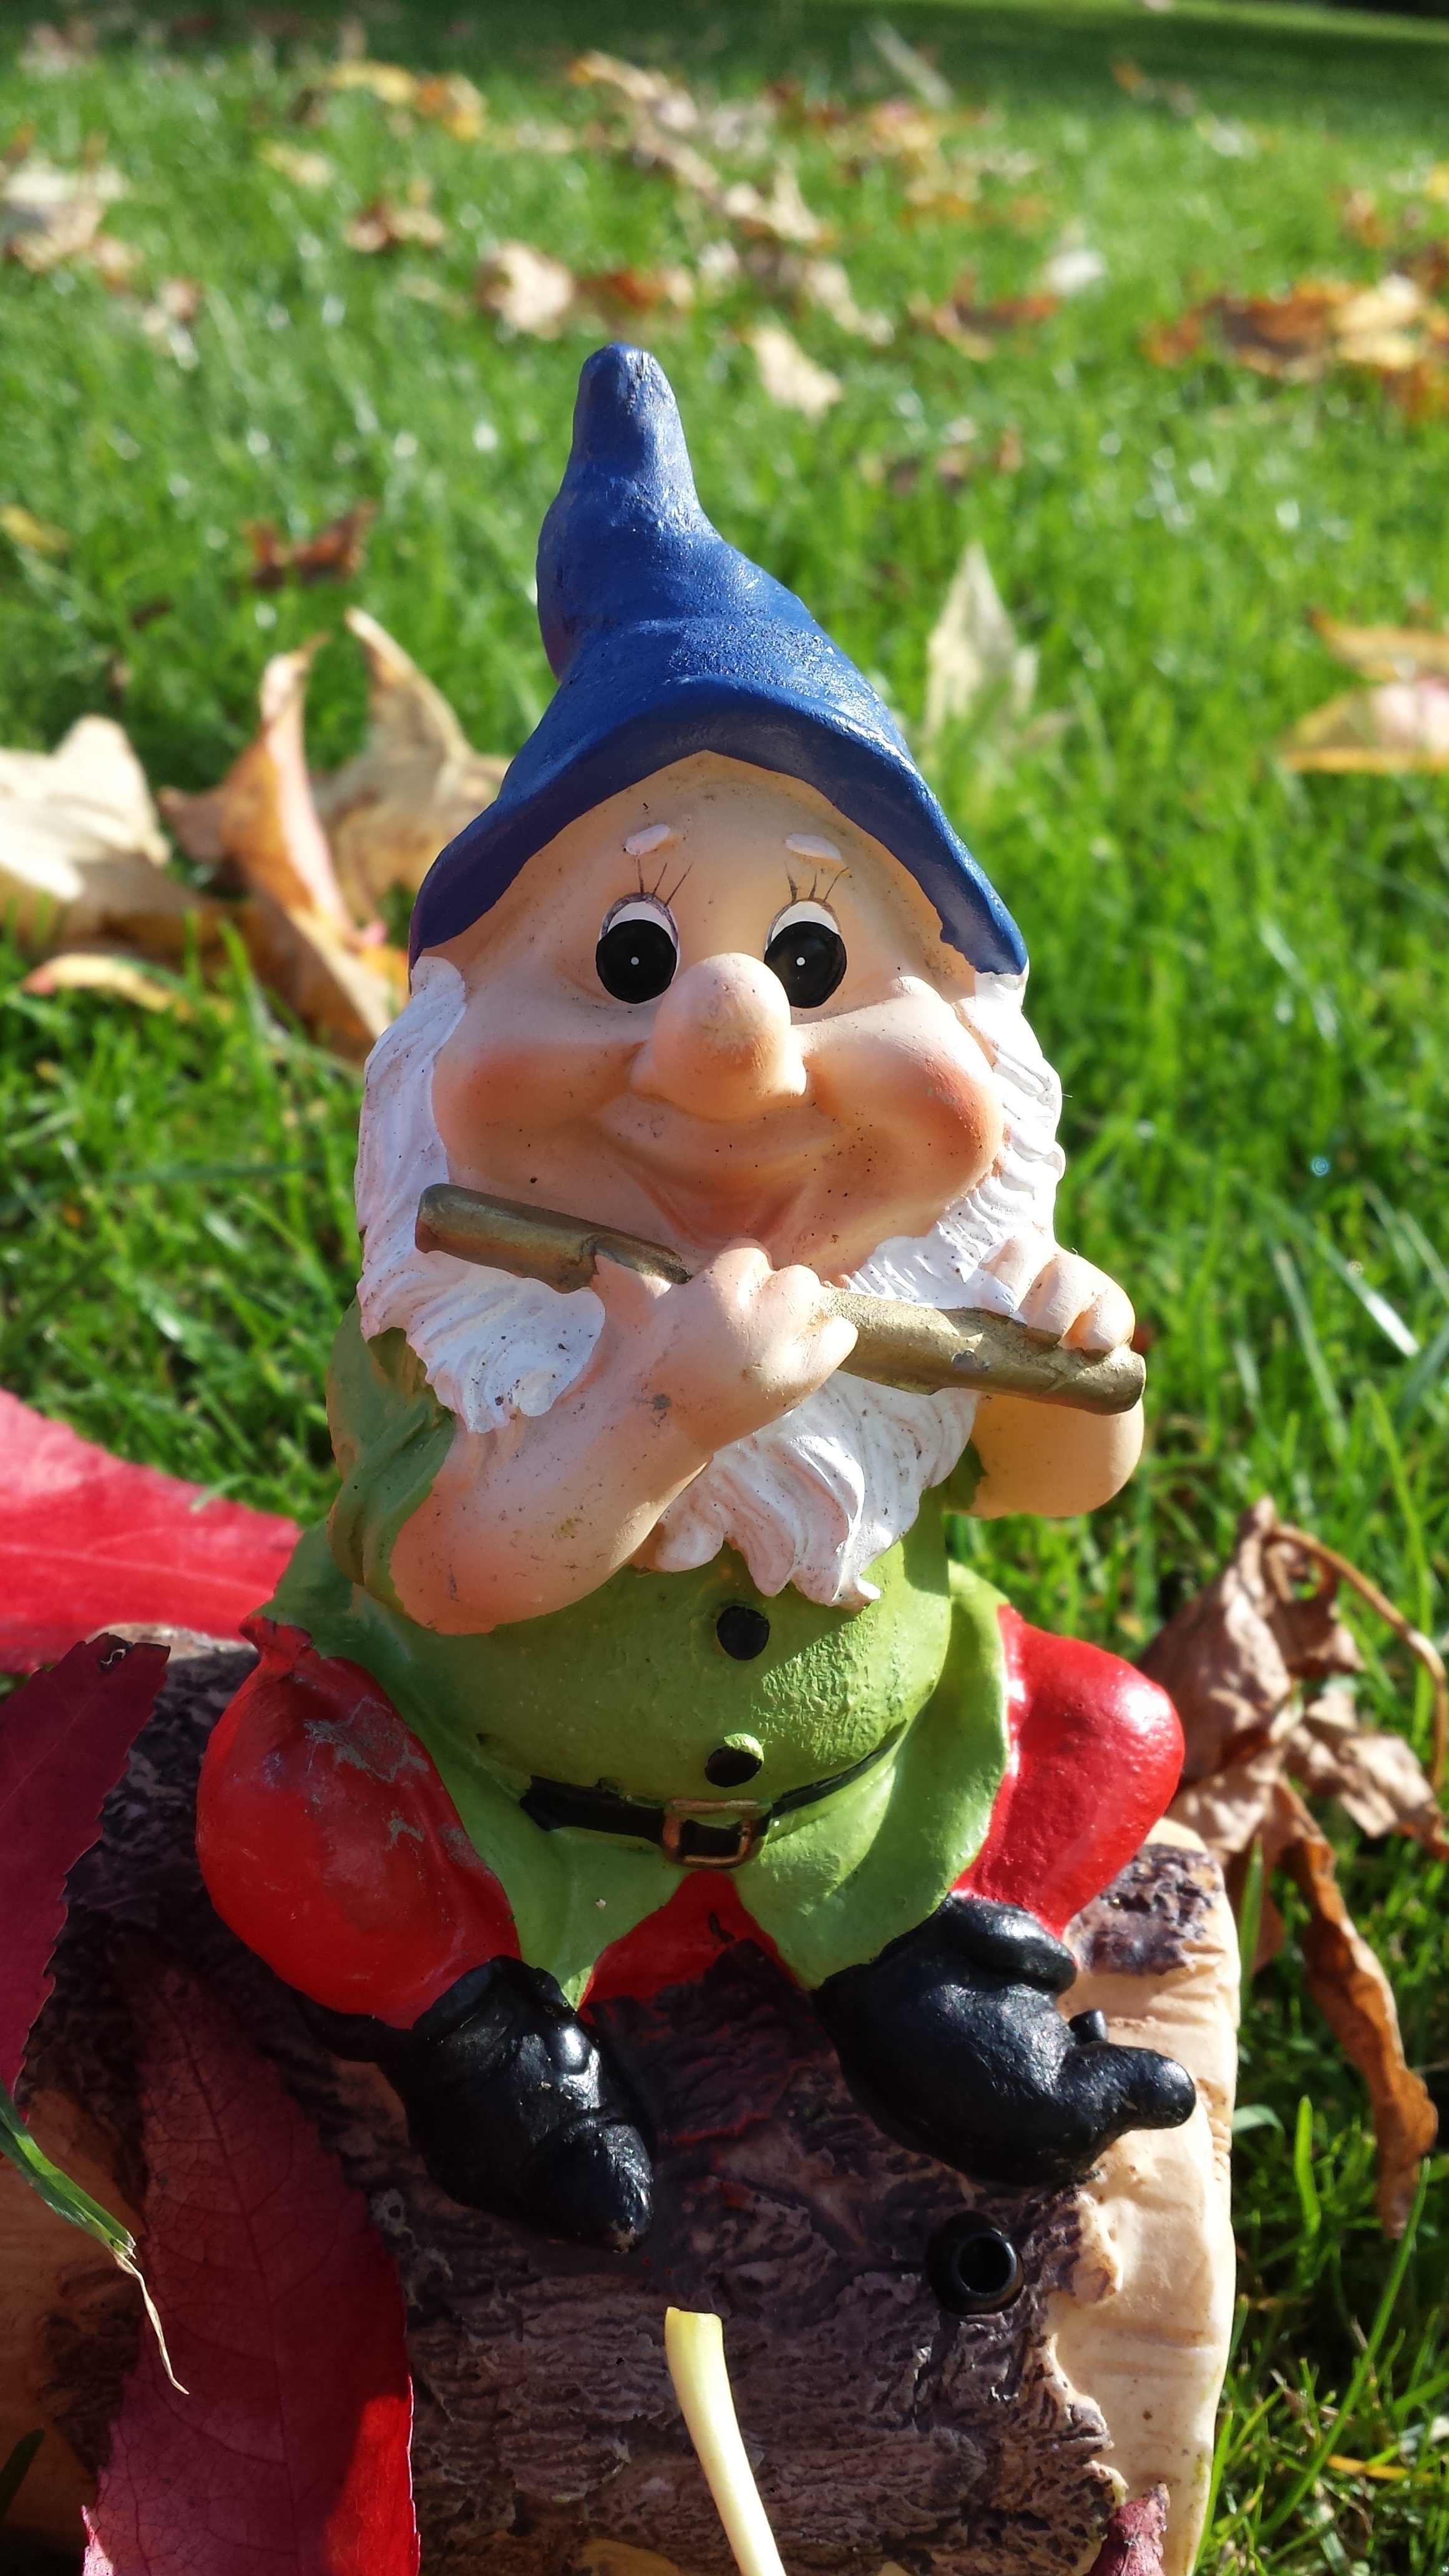
tree, flower, monument, statue, autumn, christmas, toy, christmas decoration, leaves, dwarf, flute, gnome, garden gnome, lawn ornament